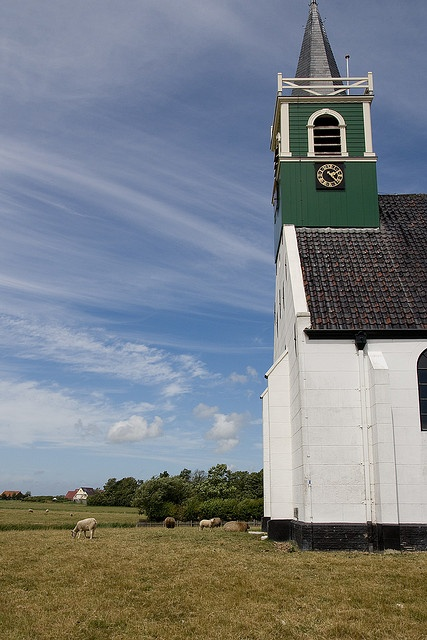
A small church with green steeple in a rural setting.
Animals graze outside of an old-fashiond rural church.
A church stands in a country field, underneath blue sky.
A goat in a field near a white and green church
Sheep stand and feed in a large, grassy field.